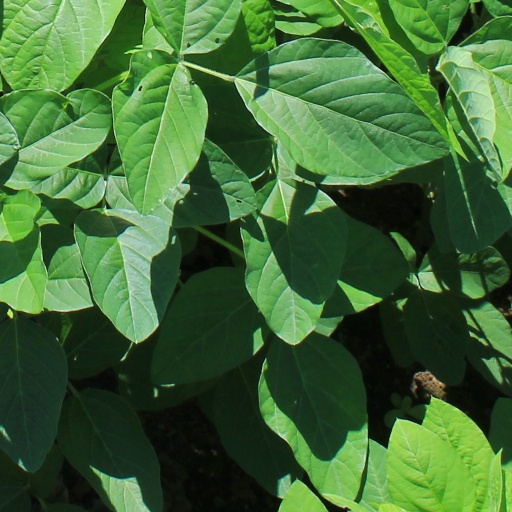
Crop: soybean